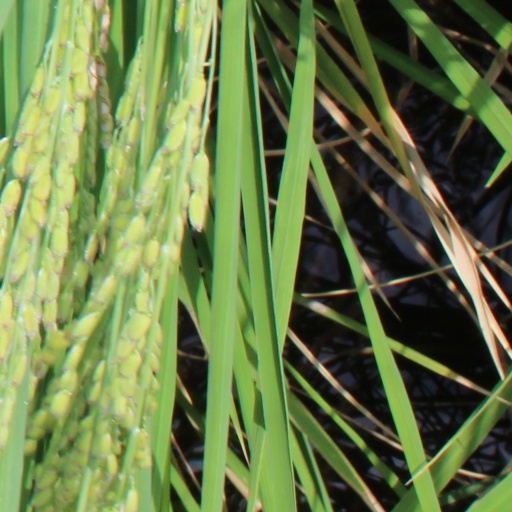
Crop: rice